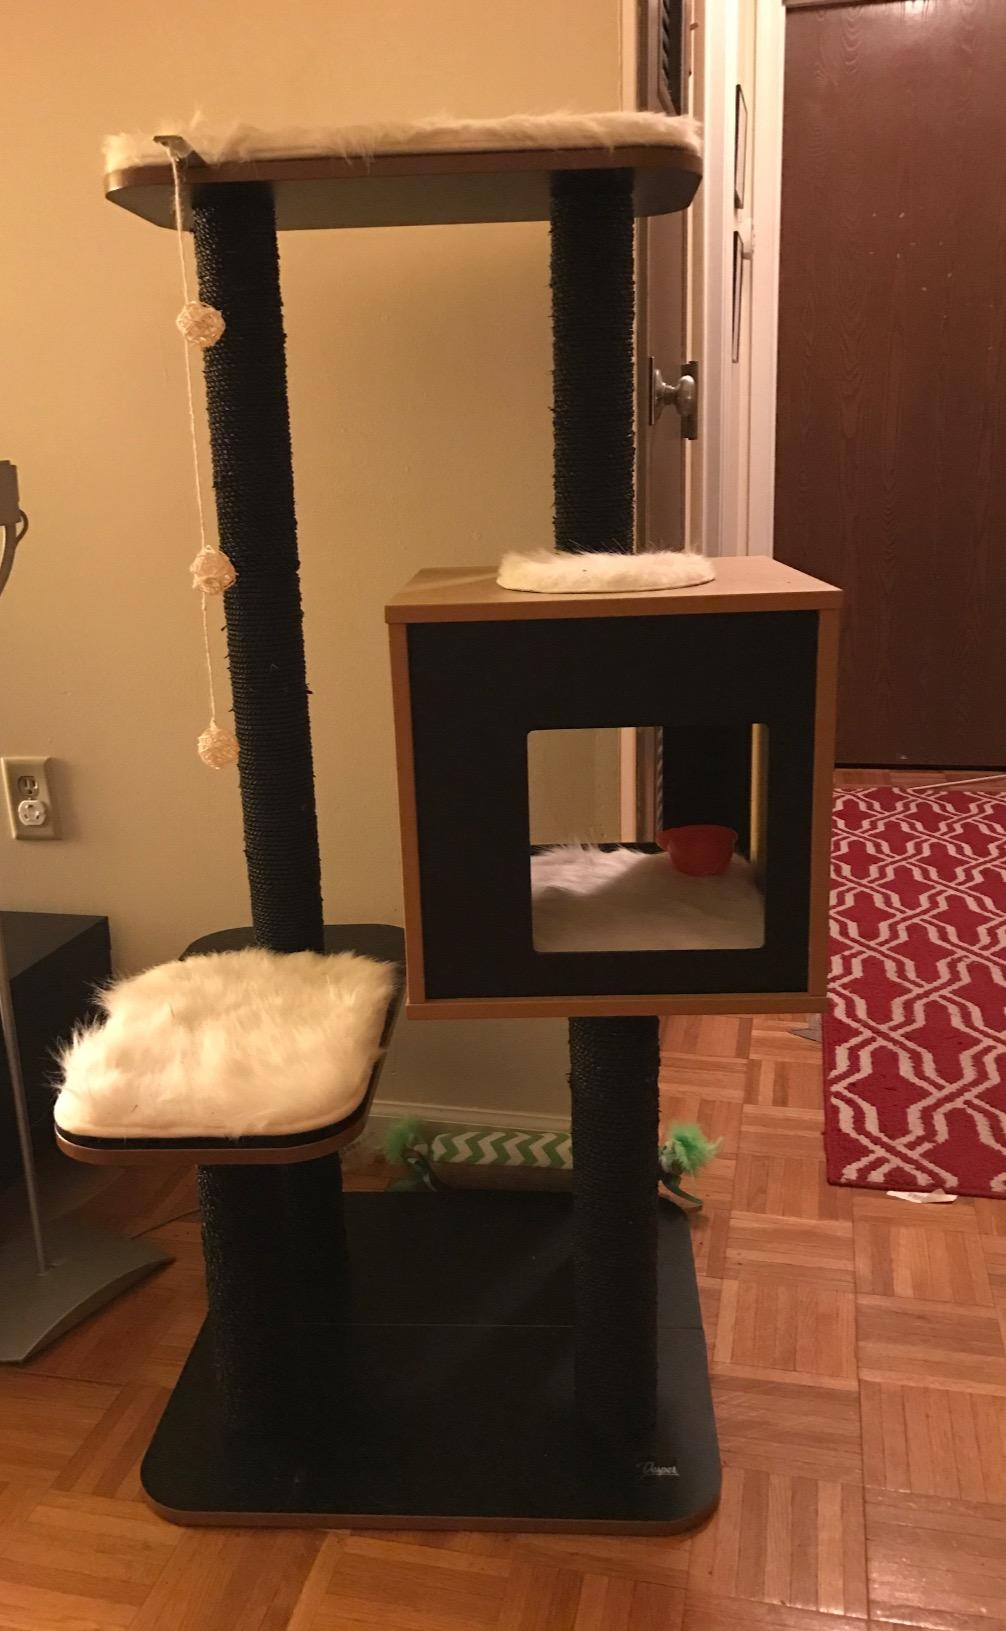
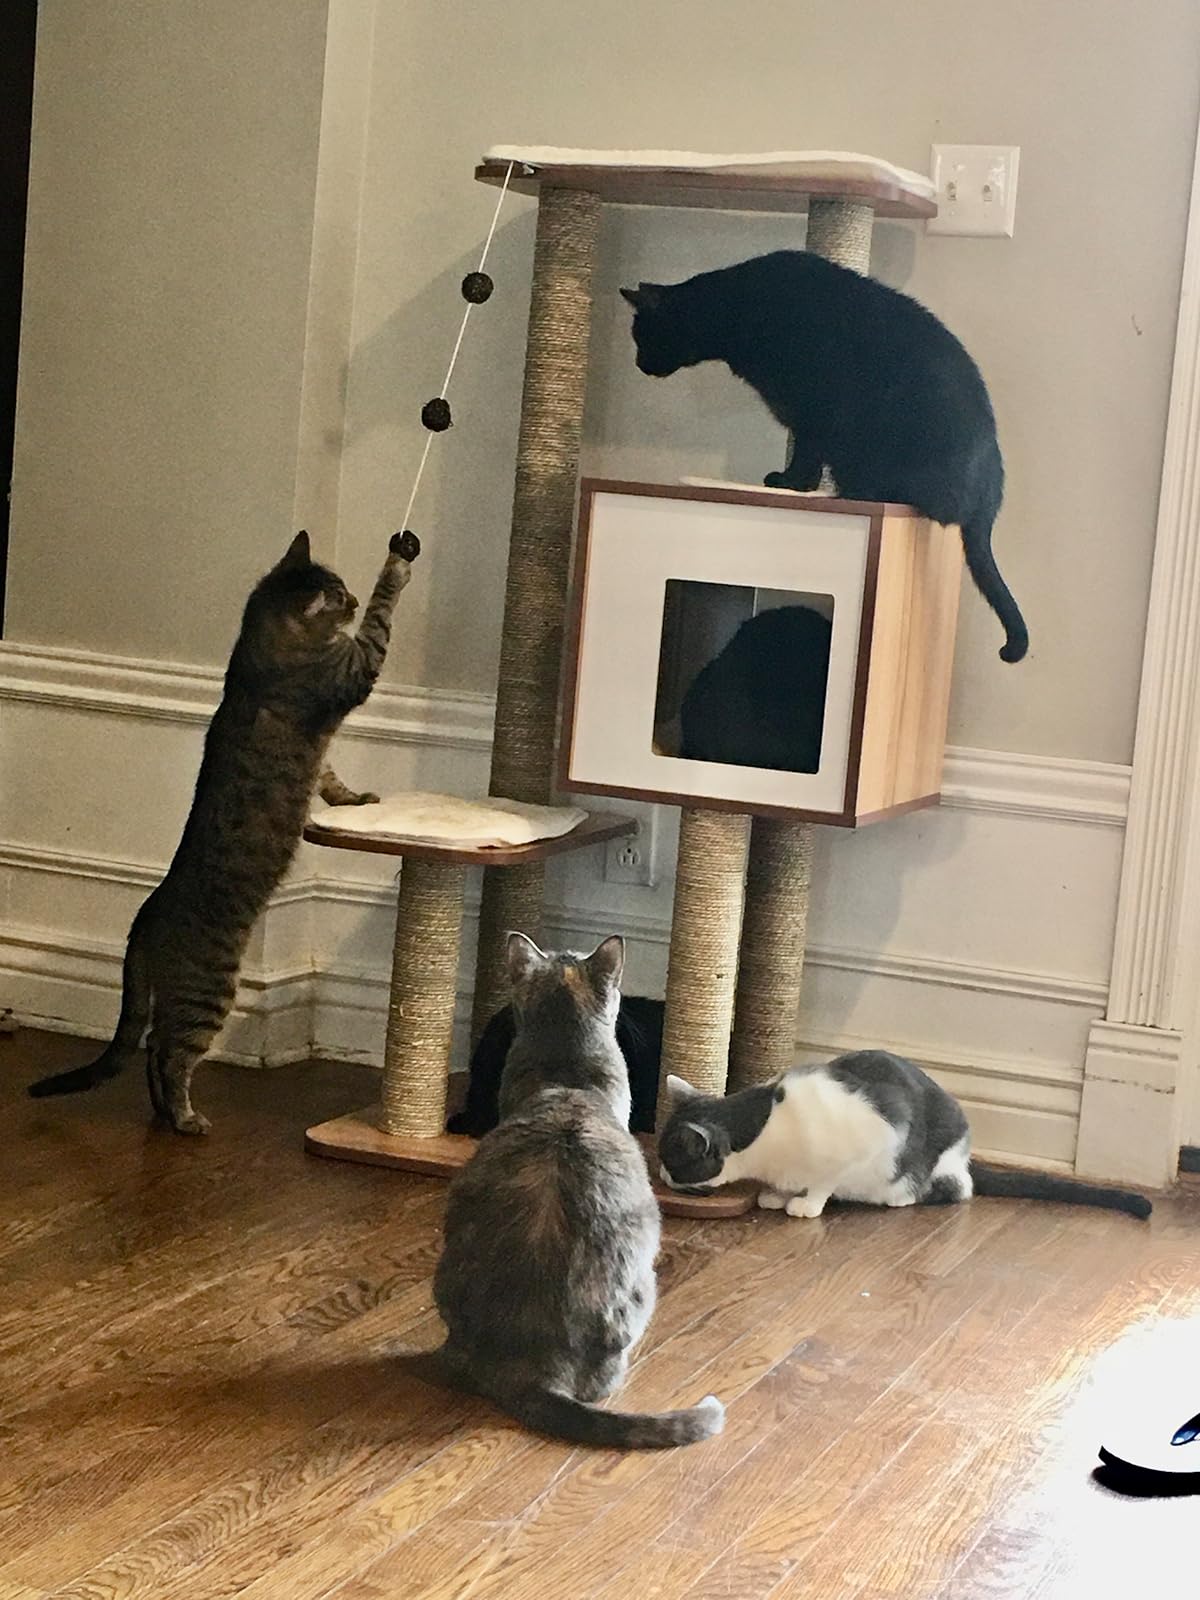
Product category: items_cat tree
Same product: no